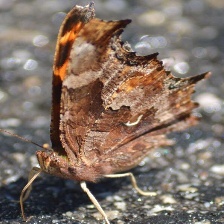
Species: EASTERN COMA
Butterfly family (ImageNet category): admiral